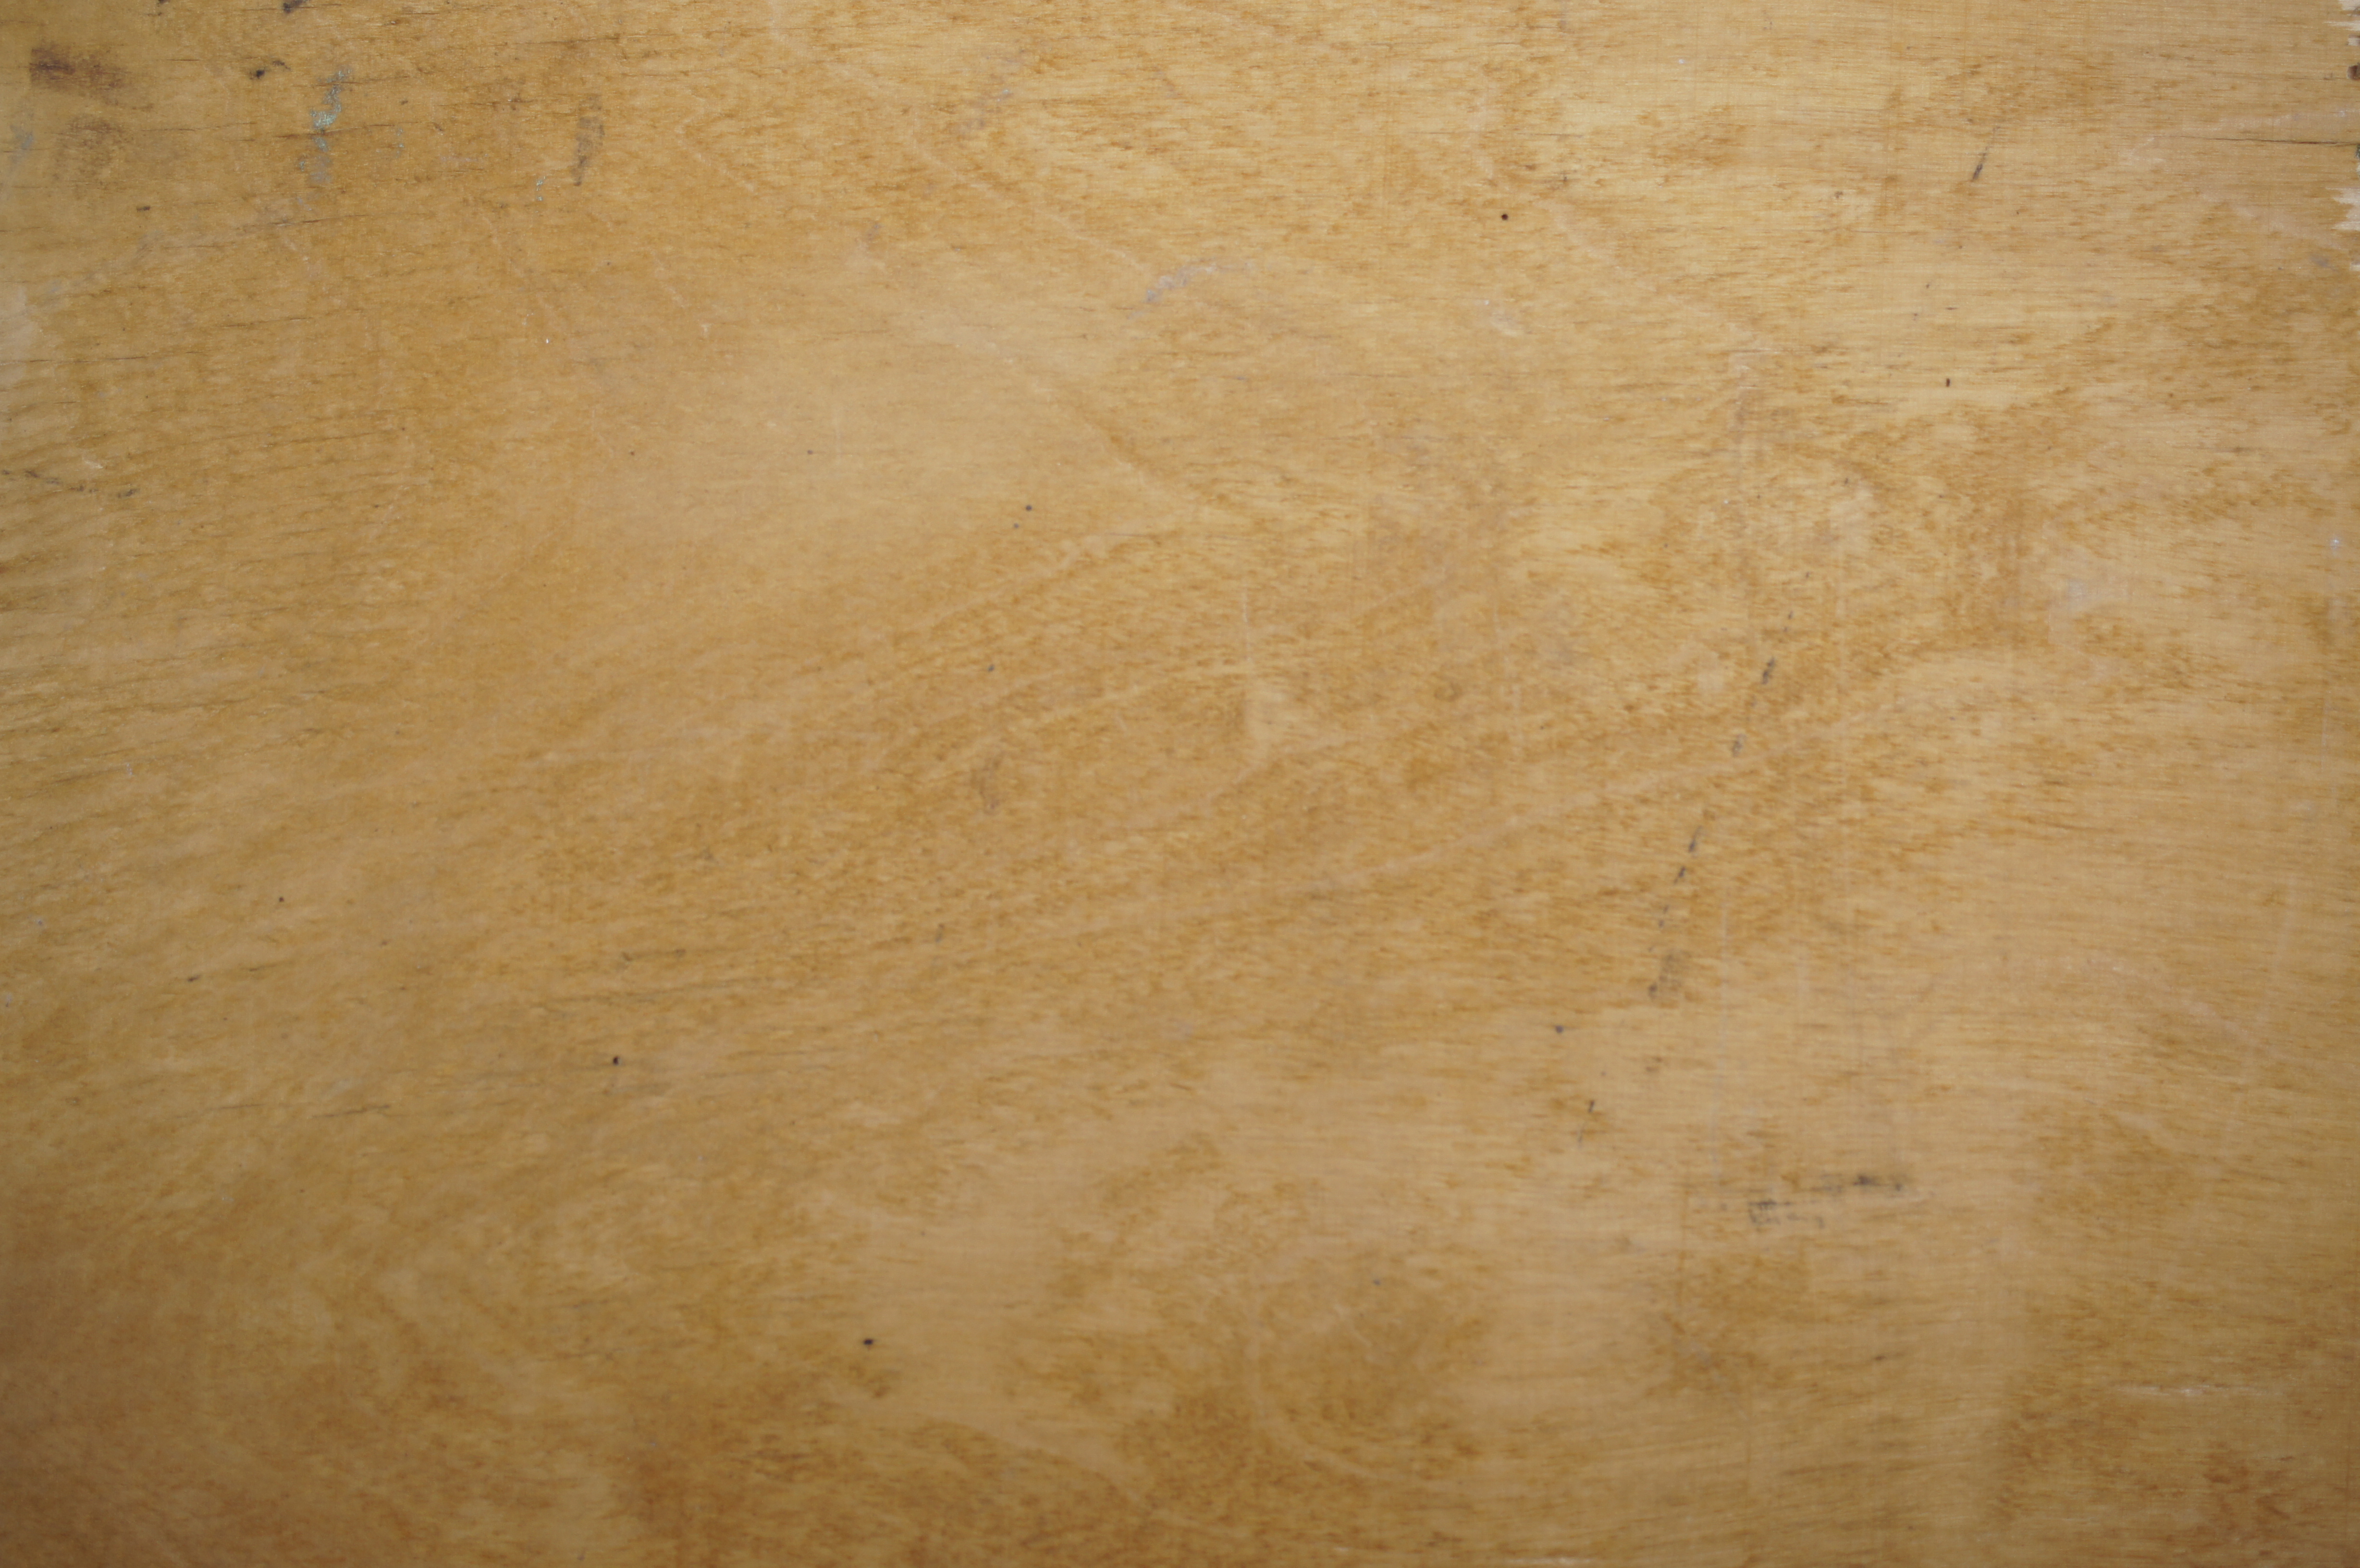
wood, brown, beige, plywood, flooring, floor, paper